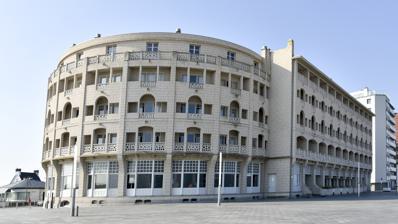
Building: Grand Hôtel Bellevue
Country: Belgium
Year built: 1911
Hotel in Westende, Belgium Grand Hôtel Bellevue General information Type Hotel Architectural style Eclecticism Location Westende , Belgium Coordinates 51°10′31″N 2°47′6″E / 51.17528°N 2.78500°E / 51.17528; 2.78500 Construction started 1909 Completed 1911 Design and construction Architect(s) Octave van Rysselberghe The Grand Hôtel Bellevue is a grand hotel designed in eclecticism style by Octave van Rysselberghe in Westende , West Flanders , Belgium . In 1984, the facades and roofs of the building were protected as a monument, followed by the interior in 1996. In the fall of 1997, a two-year renovation was started. References